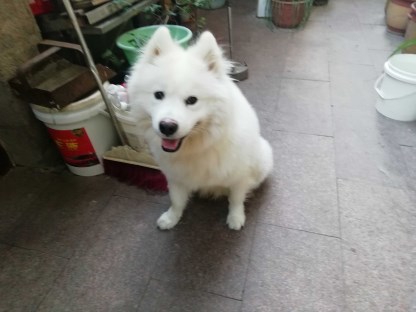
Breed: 2192-n000088-Samoyed